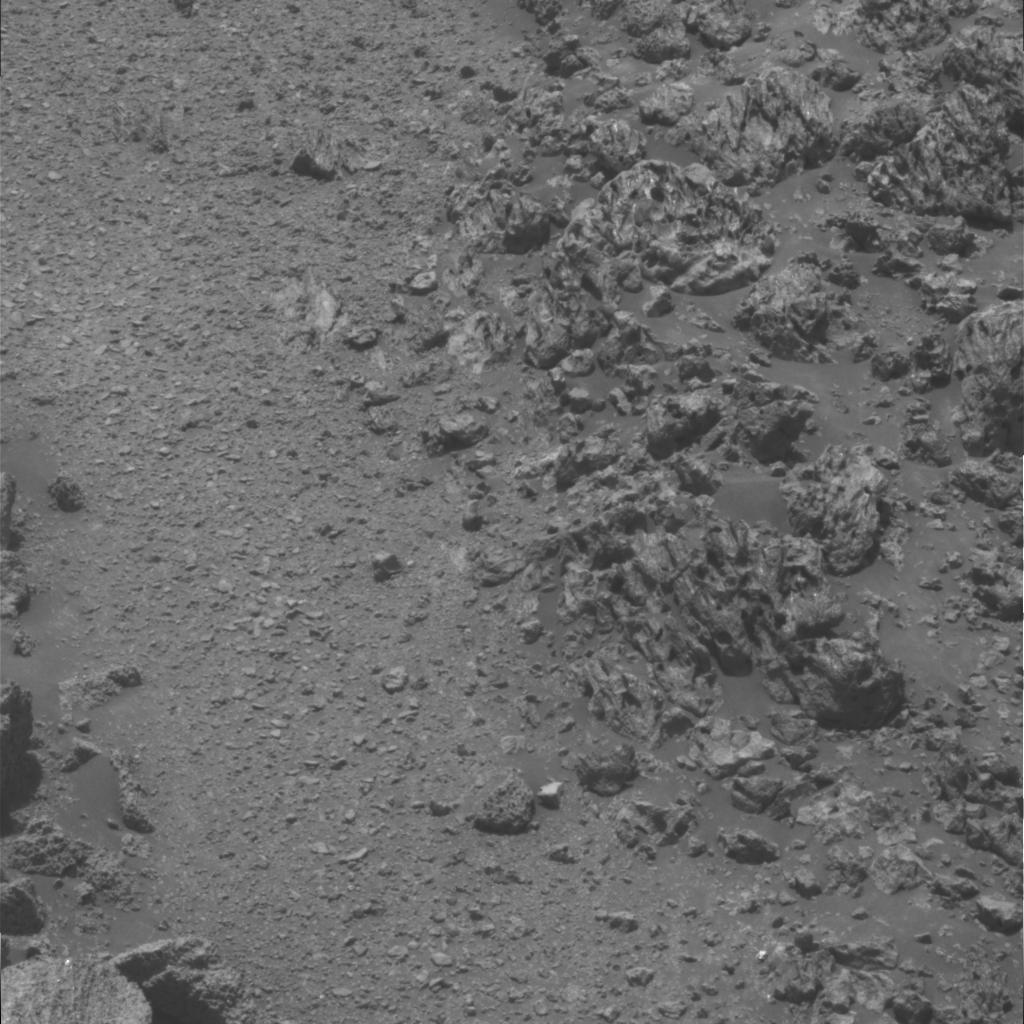
Surface features visible: Rock Outcrops, Clasts, Rock (Linear Features), Rock (Round Features), Soil, Nearby Surface